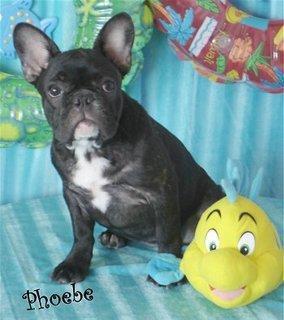
French_bulldog